Noria

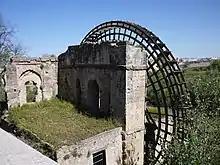
Remains of the medieval Albolafia noria in Cordoba, Spain (the wheel itself was reconstructed in the 20th century)

Paddle-driven water-lifting wheels had appeared in ancient Egypt by the 4th century BC. According to John Peter Oleson, both the compartmented wheel and the hydraulic noria appeared in Egypt by the 4th century BC, with the saqiyah being invented there a century later. This is supported by archeological finds in the Faiyum, where the oldest archeological evidence of a water wheel has been found, in the form of a saqiyah dating back to the 3rd century BC. A papyrus dating to the 2nd century BC also found in the Faiyum mentions a water wheel used for irrigation, a 2nd-century BC fresco found at Alexandria depicts a compartmented saqiyah, and the writings of Callixenus of Rhodes mention the use of a saqiyah in the Ptolemaic Kingdom during the reign of Pharaoh Ptolemy IV Philopator in the late 3rd century BC.